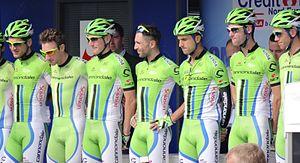
Reportage photographique réalisé le dimanche 7 septembre à l'occasion du départ et de l'arrivée du Grand Prix de Fourmies 2014 à Fourmies, Nord-Pas-de-Calais, France.
La saison 2014 de l'équipe cycliste Cannondale est la dixième de cette équipe.